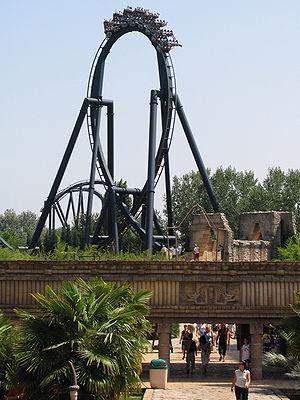
Mirabilandia est un parc à thèmes italien. Situé dans le hameau de Savio près de la pineta de Classe et dans la commune de Ravenne, le parc porte le nom du lieu-dit de la commune correspondant à son emplacement. La superficie globale est de 750 000 m², dont 300 000 occupés par le parc d'attractions, 100 000 par le parc aquatique et le reste pour les parkings et aires d'expansions. Le parc reste ouvert généralement d'avril à octobre.
Katun est un parcours de montagnes russes inversées situé à Mirabilandia près de Ravenne, en Italie.